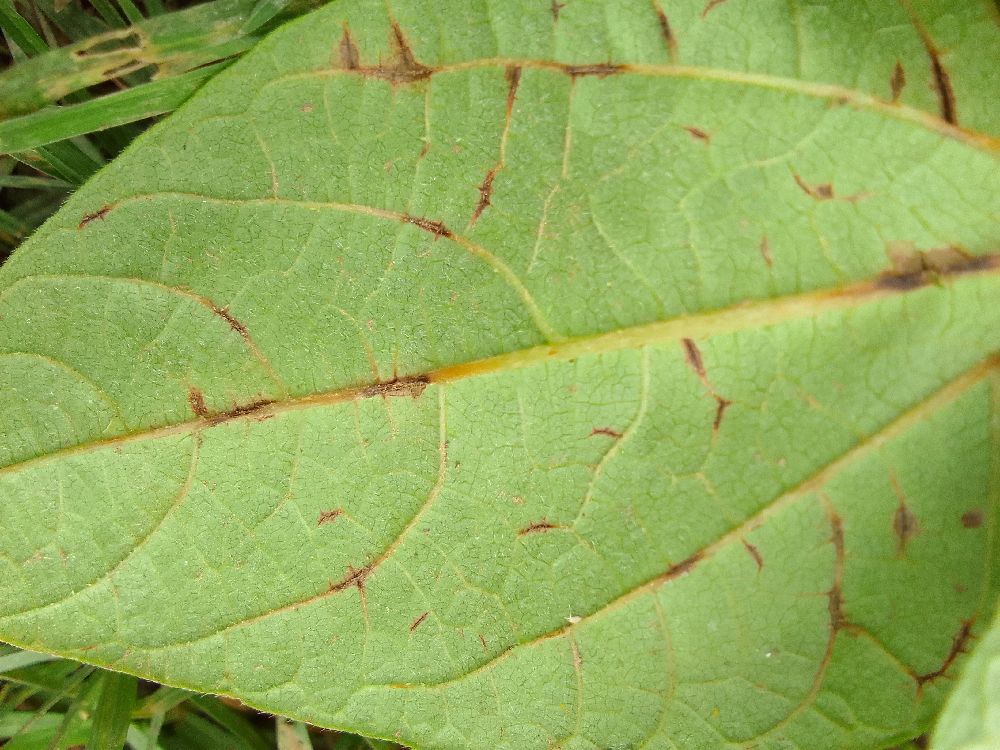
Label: anthracnose